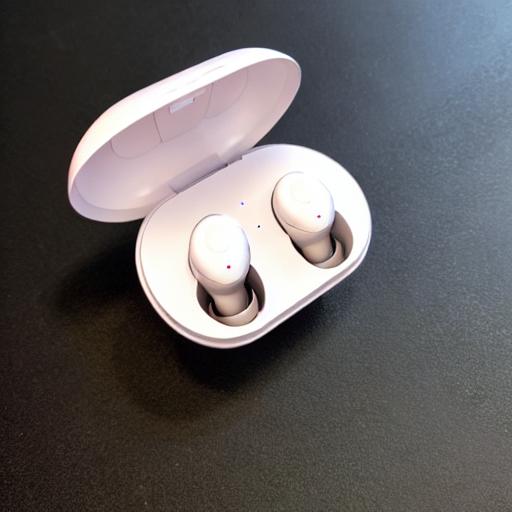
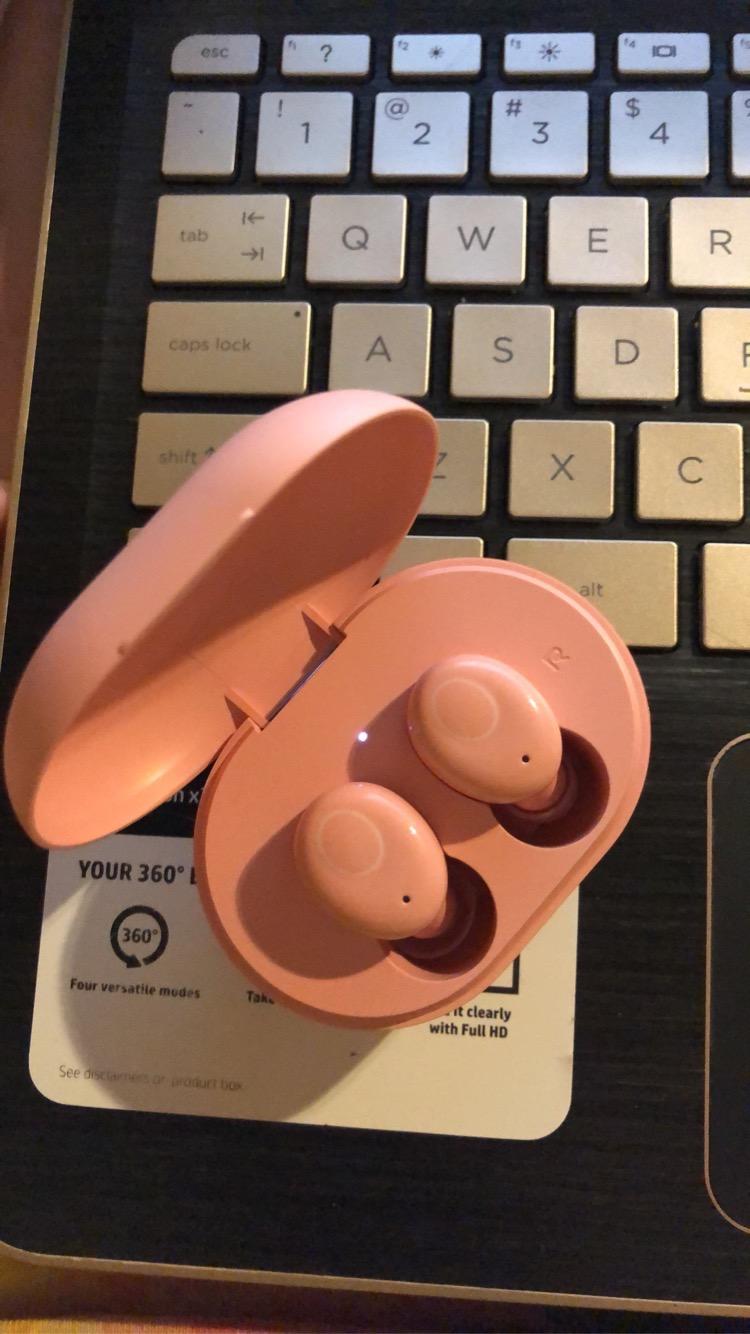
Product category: earbuds
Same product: no